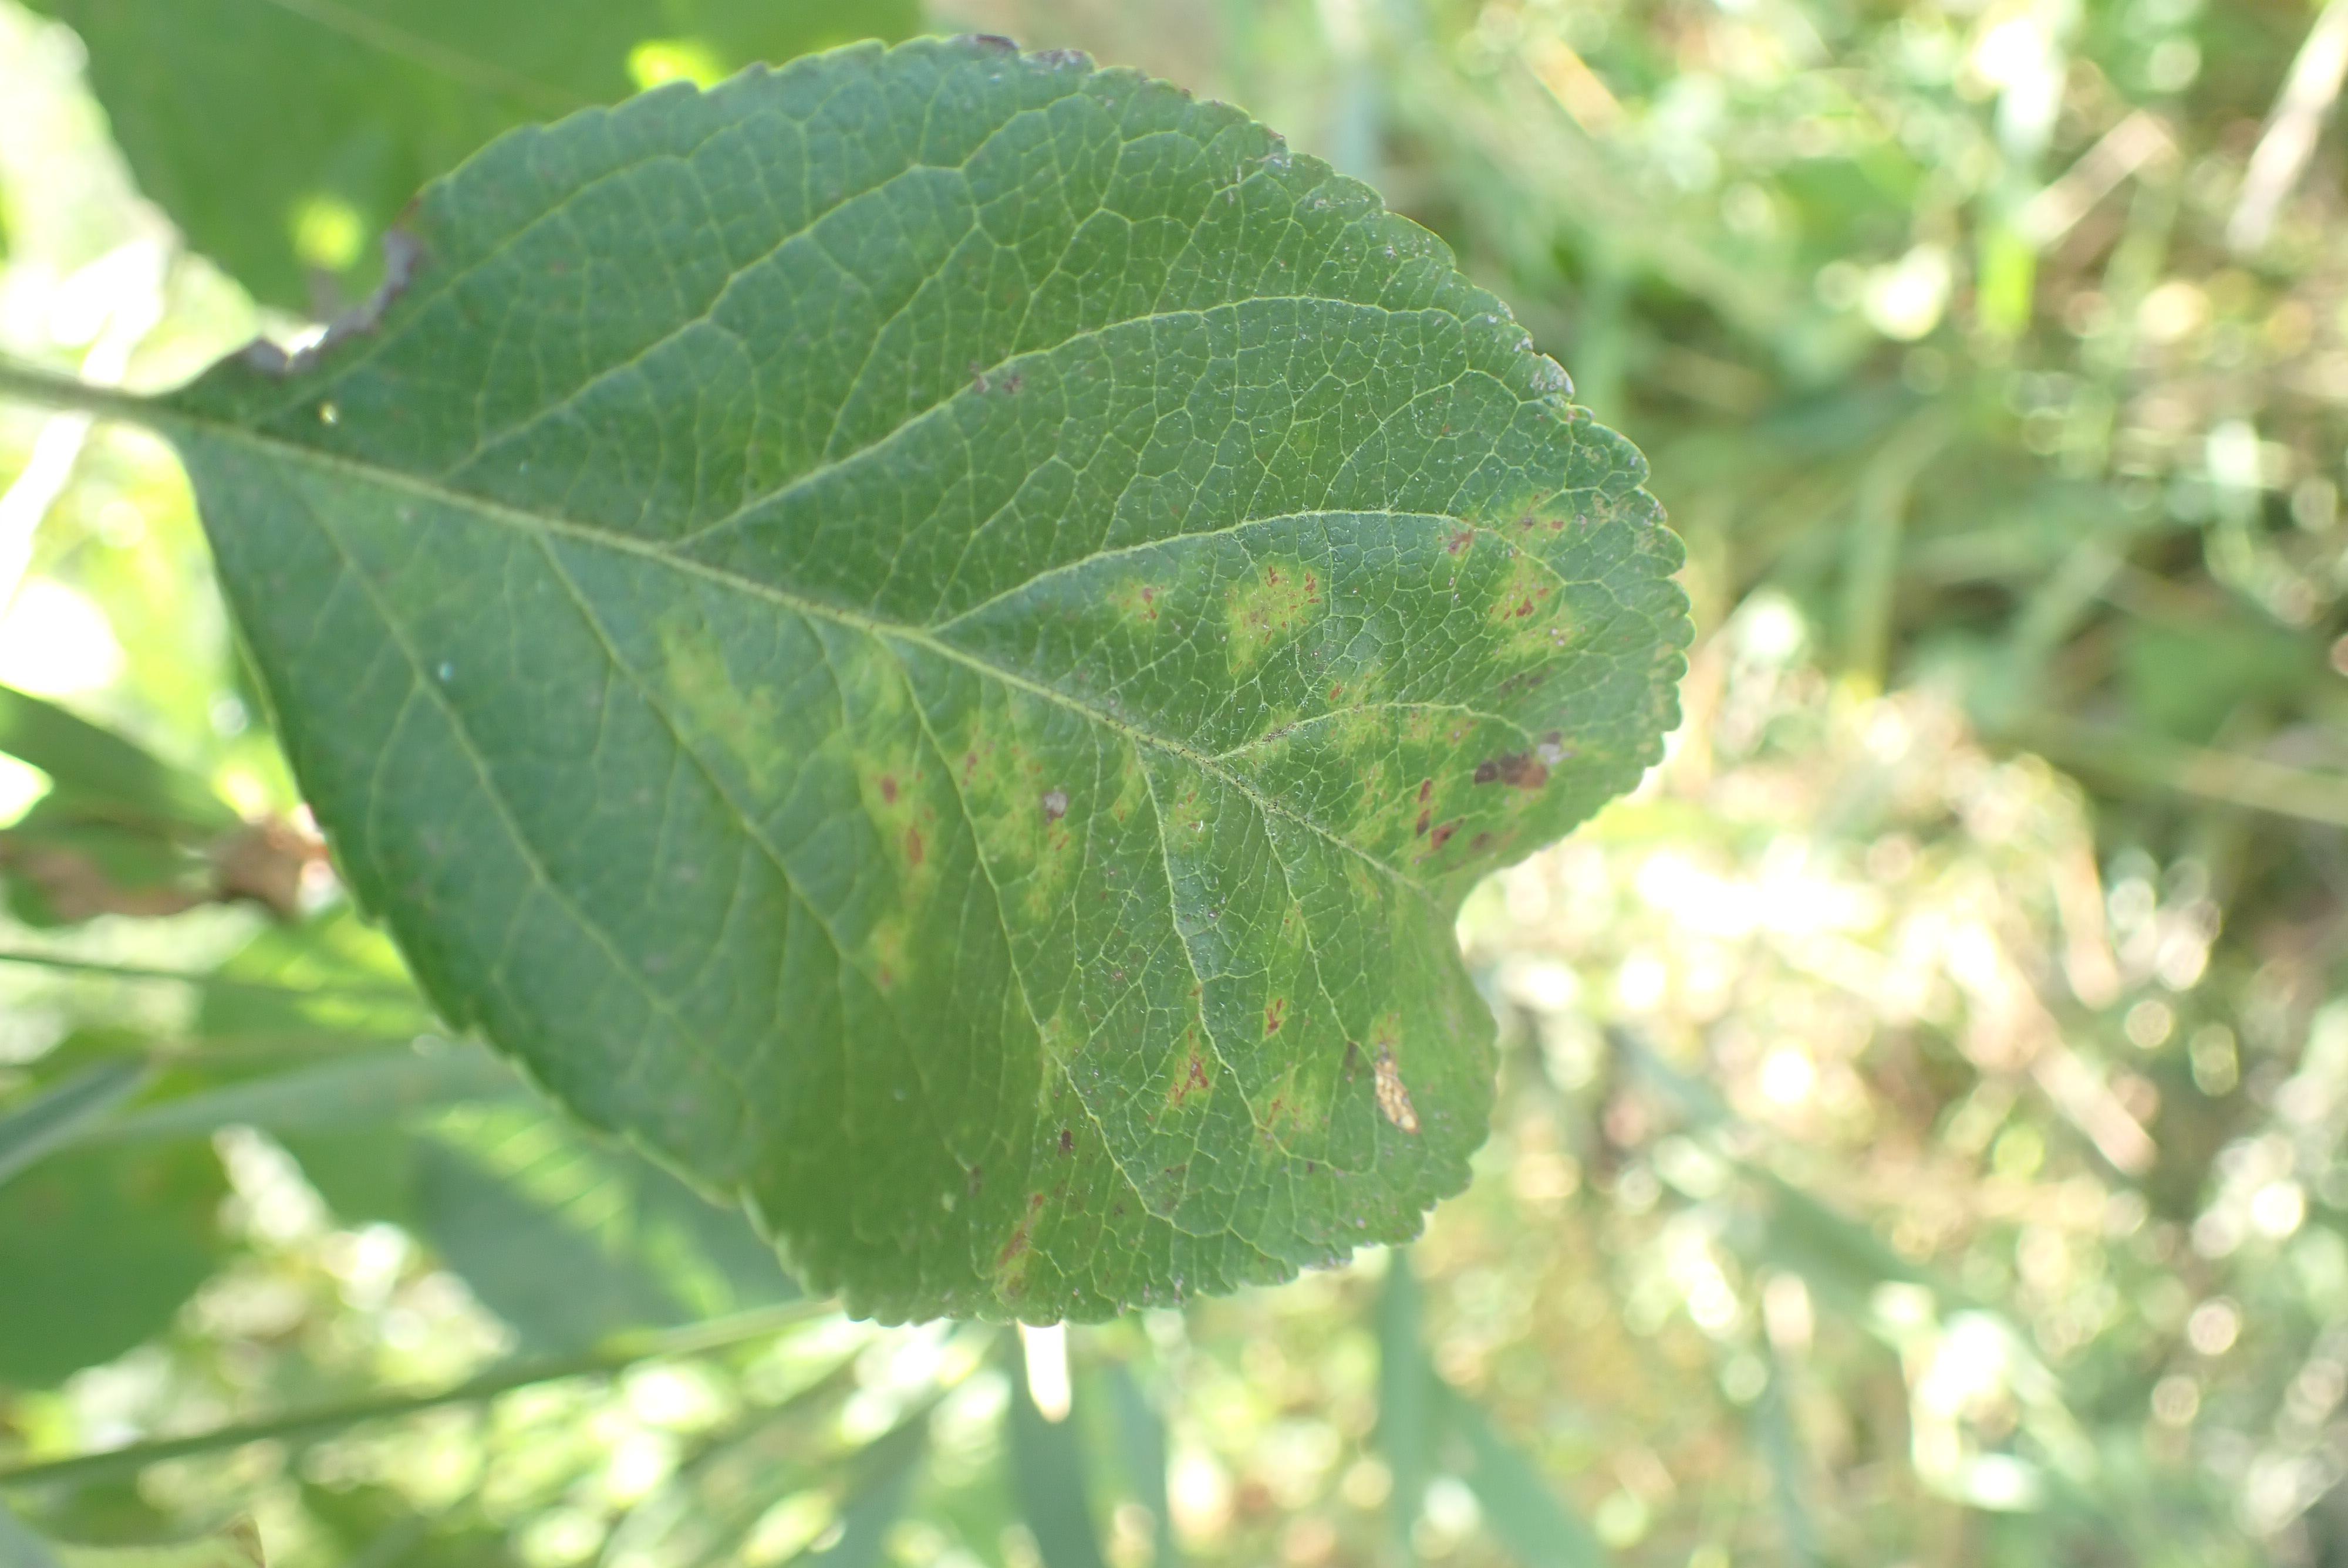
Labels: complex